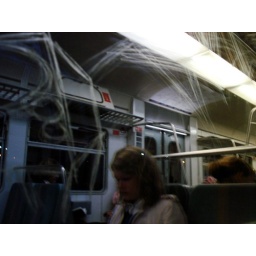
reflection in train window of a cute german lass reading...